Speleomantes strinatii

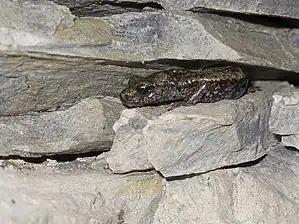
Image of "Speleomantes strinatii" in the cracks of a cave

Females were observed guarding their eggs for up to ten months. During brooding, the females were seen to coil around their eggs, defending them against approaching conspecifics. Occasionally, attending females would eat their own eggs. This cannibalistic behavior is theorized to be a way of disposing of eggs that are not developing.